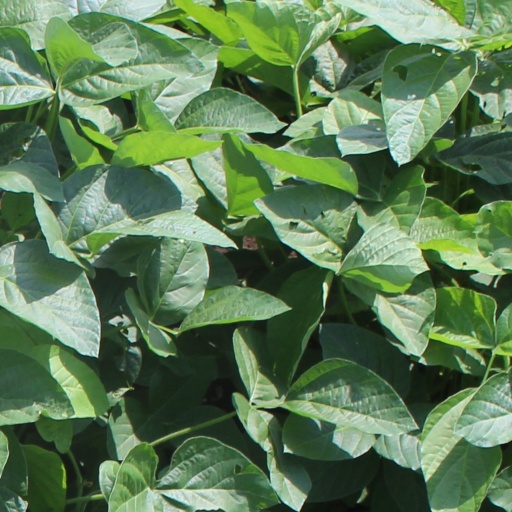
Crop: soybean